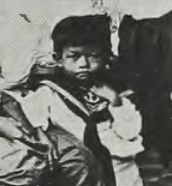
หม่อมเจ้าชิดชนก กฤดากร

| image = หม่อมเจ้าชิดชนก กฤดากร.jpg
| title = หม่อมเจ้า ชั้น 4
| death_style = สิ้นชีพิตักษัย
| father1 = พระเจ้าบรมวงศ์เธอ กรมพระนเรศรวรฤทธิ์
| mother1 = หม่อมแช่ม กฤดากร ณ อยุธยา
| spouse = ชายา : หม่อมเจ้าฤดีวรวรรณ วรวรรณหม่อม : หม่อมหลวงต่อ กฤดากร
| spouse-type = ภรรยา
| issue-type = บุตร
| dynasty = ราชวงศ์จักรี|จักรี
|ราชสกุล=กฤดากร
พลโท หม่อมเจ้าชิดชนก กฤดากร (23 ตุลาคม พ.ศ. 2447 — 10 มีนาคม พ.ศ. 2541) เอกอัครราชทูตไทยประจำญี่ปุ่น และเอกอัครราชทูตไทยประจำเอธิโอเปีย เป็นพระโอรสในพระเจ้าบรมวงศ์เธอ กรมพระนเรศรวรฤทธิ์ ประสูติแต่หม่อมแช่ม กฤดากร ณ อยุธยา
== ประวัติ ==
พลโท หม่อมเจ้าชิดชนก กฤดากร ประสูติเมื่อวันที่ 23 ตุลาคม พ.ศ. 2447 เป็นพระโอรสในพระเจ้าบรมวงศ์เธอ กรมพระนเรศรวรฤทธิ์ กับหม่อมแช่ม กฤดากร ณ อยุธยา
พลโท หม่อมเจ้าชิดชนกรับราชการในตำแหน่งต่าง ๆ คือ ประจำกรมทหารม้ากรุงเทพรักษาพระองค์ในพระบาทสมเด็จพระมงกุฎเกล้าเจ้าอยู่หัว ราชองครักษ์ประจำพระบาทสมเด็จพระปรเมนทรมหาอานันทมหิดล พระอัฐมรามาธิบดินทร|พระบาทสมเด็จพระปรเมนทรมหาอานันทมหิดล ผู้ช่วยทูตทหารบกและทูตทหารอากาศ ประจำสถานเอกอัครราชทูตไทย ณ กรุงลอนดอน เจ้ากรมการทหารม้า เจ้ากรมข่าวทหารบก เอกอัครราชทูตไทยประจำญี่ปุ่น เอกอัครราชทูตไทยประจำเอธิโอเปีย และ ราชองครักษ์พิเศษ
พลโท หม่อมเจ้าชิดชนก สิ้นชีพิตักษัยเมื่อวันที่ 10 มีนาคม พ.ศ. 2541 สิริชันษา 94 ปี ในการนี้พระบาทสมเด็จพระมหาภูมิพลอดุลยเดชมหาราช บรมนาถบพิตร รัชกาลที่ 9 ทรงพระกรุณาโปรดเกล้าฯ ให้สมเด็จพระกนิษฐาธิราชเจ้า กรมสมเด็จพระเทพรัตนราชสุดาฯ สยามบรมราชกุมารี เสด็จพระราชดำเนินแทนพระองค์ในการพระราชทานน้ำหลวงสรงศพ พลโท หม่อมเจ้าชิดชนก กฤดากร ณ ศาลาภาณุรังษี วัดเทพศิรินทราวาสราชวรวิหาร และในการนี้ทรงพระกรุณาโปรดเกล้าฯ พระราชทานโกศมณฑป ฉัตรเครื่องสูงทองแผ่ลวดประกอบพระเกียรติยศ
== ชีวิตส่วนองค์ ==
พลโทหม่อมเจ้าชิดชนก กฤดากร เสกสมรสครั้งแรกกับหม่อมเจ้าหญิงฤดีวรวรรณ วรวรรณ มีบุตรเพียงคนเดียวคือ
* พลโท หม่อมราชวงศ์สมชนก กฤดากร
ต่อมาเมื่อย้ายไปเป็นทูตทหารที่ประเทศอังกฤษ ได้มีโอกาสเข้าเฝ้า และสนองพระเดชพระคุณพระนางเจ้าสุวัทนา พระวรราชเทวี บ่อยครั้ง จนพบรักกับหม่อมหลวงต่อ ชุมสาย กุลสตรีข้าหลวงในพระนางเจ้าฯ ต่อมาได้ทูลขอพระราชทานพระอนุญาตจาก พระนางเจ้าสุวัทนา พระวรราชเทวี กลับเมืองไทย เพื่อเสกสมรส ซึ่งพระนางเจ้าฯก็พระราชทานพระอนุญาตตามนั้น หม่อมเจ้าชิดชนกกับหม่อมหลวงต่อ ชุมสาย มีบุตรและธิดาสองคน คือ
* หม่อมราชวงศ์บุตรี วีระไวทยะ|ท่านผู้หญิงบุตรี วีระไวทยะ (เดิมคือหม่อมราชวงศ์หญิงบุตรี กฤดากร) คุณข้าหลวงในพระนางเจ้าสุวัทนา พระวรราชเทวี ผู้บริหารงานในพระองค์สมเด็จพระเจ้าภคินีเธอ เจ้าฟ้าเพชรรัตนราชสุดา สิริโสภาพัณณวดี ปัจจุบันเป็นรองราชเลขาธิการ สำนักราชเลขาธิการ
* พลเอก หม่อมราชวงศ์กฤษต กฤดากร
== เครื่องราชอิสริยาภรณ์ ==
พลโท หม่อมเจ้าชิดชนก กฤดากร ทรงได้รับพระราชทานเครื่องราชอิสริยาภรณ์ทั้งไทย สากล และต่างประเทศ ดังนี้
=== เครื่องราชอิสริยาภรณ์ไทย ===
ราชกิจจานุเบกษา, ประกาศสำนักนายกรัฐมนตรี เรื่อง พระราชทานเครื่องราชอิสริยาภรณ์, เล่ม ๑๐๕ ตอนที่ ๒๐๑ ง ฉบับพิเศษ หน้า ๑, ๓ ธันวาคม ๒๕๓๑
ราชกิจจานุเบกษา, แจ้งความสำนักนายกรัฐมนตรี เรื่อง พระราชทานเครื่องราชอิสริยาภรณ์, เล่ม ๘๐ ตอนที่ ๑๒๒ ง ฉบับพิเศษ หน้า ๒๑, ๒๗ ธันวาคม ๒๕๐๖
ราชกิจจานุเบกษา, แจ้งความสำนักนายกรัฐมนตรี เรื่อง พระราชทานเครื่องราชอิสริยาภรณ์, เล่ม ๘๑ ตอนที่ ๔๒ ง ฉบับพิเศษ หน้า ๕, ๗ พฤษภาคม ๒๕๐๗
ราชกิจจานุเบกษา, แจ้งความสำนักนายกรัฐมนตรี เรื่อง พระราชทานเหรียญชัยสมรภูมิ, เล่ม ๖๐ ตอนที่ ๖๕ ง หน้า ๓๙๐๒, ๑๔ ธันวาคม ๒๔๘๖
ราชกิจจานุเบกษา, แจ้งความสำนักคณะรัฐมนตรี เรื่อง พระราชทานเครื่องหมายเปลวระเบิดสำหรับประดับเหรียญชัยสมรภูมิ, เล่ม ๗๒ ตอนที่ ๓๘ ง หน้า ๑๑๘๔, ๒๔ พฤษภาคม ๒๔๙๘
ราชกิจจานุเบกษา,
แจ้งความ เรื่อง พระราชทานเหรียญพิทักษ์รัฐธรรมนูญ, เล่ม ๕๑ ตอนที่ ๐ ง หน้า ๒๐๘๒, ๓๐ กันยายน ๒๔๗๗
ราชกิจจานุเบกษา, แจ้งความสำนักนายกรัฐมนตรี เรื่อง พระราชทานเครื่องราชอิสริยาภรณ์, เล่ม ๕๘ ตอนที่ ๐ ง หน้า ๓๓๓๑, ๑๘ กันยายน ๒๔๘๔
ราชกิจจานุเบกษา, พระราชทานเครื่องราชอิสริยาภรณ์และเหรียญ, เล่ม ๔๖ ตอนที่ ๐ ง หน้า ๒๙๒๗, ๑ ธันวาคม ๒๔๗๒
ราชกิจจานุเบกษา, แจ้งความสำนักนายกรัฐมนตรี เรื่อง พระราชทานเหรียญรัตนาภรณ์, เล่ม ๕๕ ตอนที่ ๐ ง หน้า ๒๙๖๒, ๒๘ พฤศจิกายน ๒๔๘๑
ราชกิจจานุเบกษา, แจ้งความสำนักคณะรัฐมนตรี เรื่อง พระราชทานเหรียญรัตนาภรณ์, เล่ม ๗๑ ตอนที่ ๑๙ ง หน้า ๙๒๑, ๒๓ มีนาคม ๒๔๙๗
=== เครื่องอิสริยาภรณ์สากล ===
* :
** พ.ศ. 2497 – ไฟล์:United Nations Service Medal Korea ribbon.svg|80px เหรียญสหประชาชาติเกาหลีราชกิจจานุเบกษา, https//ratchakitcha.soc.go.th/documents/1158706.pdf แจ้งความสำนักนายกรัฐมนตรี เรื่อง พระราชทานพระบรมราชานุญาตประดับเหรียญปฏิบัติงานสหประชาชาติ, เล่ม ๗๑ ตอนที่ ๒๕ ง หน้า ๑๐๓๙, ๑๓ เมษายน ๒๔๙๗
=== เครื่องราชอิสริยาภรณ์ต่างประเทศ ===
* :
** พ.ศ. 2498 – ไฟล์:Us legion of merit officer rib.png|80px ลีเจียนออฟเมอริต ชั้นนายทหารราชกิจจานุเบกษา, แจ้งความสำนักคณะรัฐมนตรี เรื่อง พระราชทานพระบรมราชานุญาตประดับเครื่องอิสริยาภรณ์ต่างประเทศ, เล่ม ๗๒ ตอนที่ ๒๙ ง หน้า ๘๗๘, ๑๙ เมษายน ๒๔๙๘
** พ.ศ. 2502 – ไฟล์:Us legion of merit officer rib.png|80px ลีเจียนออฟเมอริต ชั้นนายทหาร (ดวงที่ 2)ราชกิจจานุเบกษา, แจ้งความสำนักนายกรัฐมนตรี เรื่อง พระราชทานพระบรมราชานุญาตประดับเครื่องอิสริยาภรณ์ต่างประเทศ, เล่ม ๗๖ ตอนที่ ๘ ง หน้า ๕๘, ๑๓ มกราคม ๒๕๐๒
* :
** พ.ศ. 2506 – ไฟล์:JPN Kyokujitsu-sho 1Class BAR.svg|80px เครื่องราชอิสริยาภรณ์อาทิตย์อุทัย ชั้นที่ 1ราชกิจจานุเบกษา, แจ้งความสำนักนายกรัฐมนตรี เรื่อง พระราชทานพระบรมราชานุญาตประดับเครื่องราชอิสริยาภรณ์ต่างประเทศ, เล่ม ๘๐ ตอนที่ ๙๗ ง หน้า ๒๒๖๙, ๑ ตุลาคม ๒๕๐๖
* :
** พ.ศ. 2507 – ไฟล์:ETH Order of the Star of Ethiopia - Grand Cross BAR.png|80px เครื่องราชอิสริยาภรณ์ดาราแห่งเอธิโอเปีย ชั้นที่ 1
== พระยศ ==
=== พระยศทางทหาร ===
* 29 เมษายน พ.ศ. 2462: เข้าเฝ้ากราบถวายบังคมลาเพื่อไปศึกษาต่อขณะทรงเป็นนักเรียนนายร้อย นักเรียนหลวงกราบถวายบังคมลา
* 3 สิงหาคม พ.ศ. 2469: นายร้อยตรี พระราชทานยศทหารบก
* 28 มกราคม พ.ศ. 2471: นายร้อยโท พระราชทานยศทหารบก
* 24 เมษายน พ.ศ. 2474: นายร้อยเอก พระราชทานยศทหารบก
* 1 เมษายน พ.ศ. 2481: นายพันตรี ประกาศกระทรวงกลาโหม เรื่อง พระราชทานยศทหาร
* 15 กันยายน พ.ศ. 2486: พันโท ประกาศสำนักนายกรัฐมนตรี เรื่อง พระราชทานยศทหาร
* 1 มกราคม พ.ศ. 2489: พันเอก ประกาศสำนักนายกรัฐมนตรี เรื่อง พระราชทานยศทหาร
* 1 มกราคม พ.ศ. 2494: พลตรี ประกาศสำนักนายกรัฐมนตรี เรื่อง พระราชทานยศทหาร
== อ้างอิง ==
หมวดหมู่:ราชสกุลกฤดากร
หมวดหมู่:หม่อมเจ้าชาย
หมวดหมู่:นักการทูตชาวไทย
หมวดหมู่:ผู้ได้รับเครื่องราชอิสริยาภรณ์ ม.ป.ช.
หมวดหมู่:ผู้ได้รับเครื่องราชอิสริยาภรณ์ ม.ว.ม.
หมวดหมู่:ผู้ได้รับเครื่องราชอิสริยาภรณ์ ท.จ.ว. (ฝ่ายหน้า)
หมวดหมู่:ผู้ได้รับเหรียญรัตนาภรณ์ อ.ป.ร.4
หมวดหมู่:สมาชิกเครื่องราชอิสริยาภรณ์อาทิตย์อุทัยชั้นที่ 1
หมวดหมู่:ผู้ได้รับเหรียญพิทักษ์รัฐธรรมนูญ
หมวดหมู่:เหรียญสหประชาชาติ